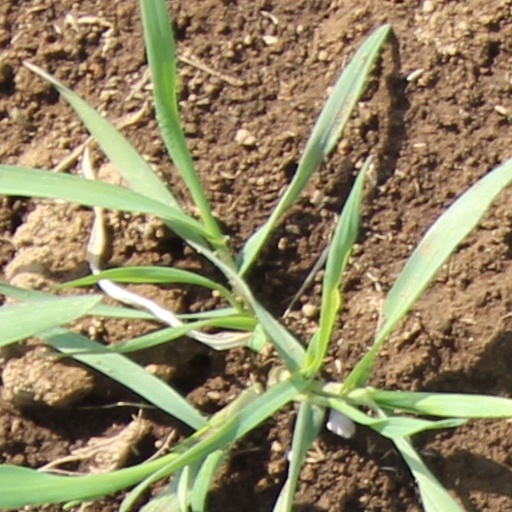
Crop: wheat